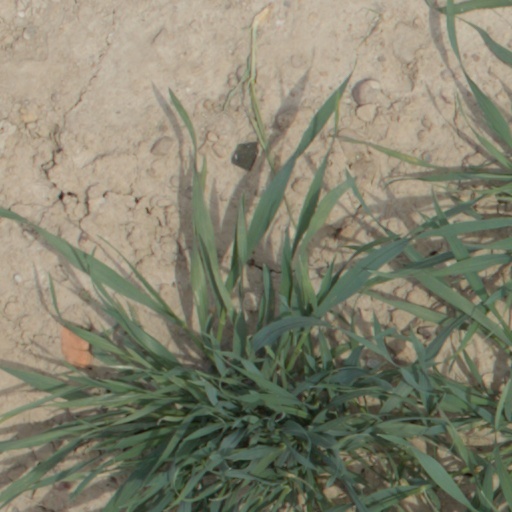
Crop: wheat